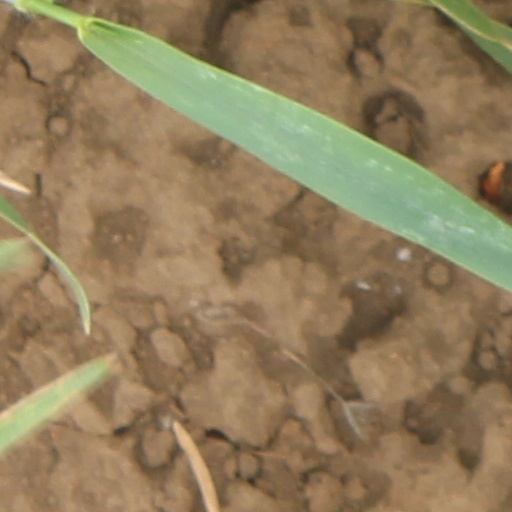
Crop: wheat